Rheinmetall Rh-120

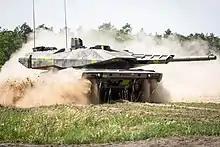
Panther KF51 with Rh-130 Future Gun System

Russia introduced a new generation of armoured vehicles like the T-14 Armata tank in 2015. In response, Rheinmetall started the development of a larger 130 mm tank gun, financed entirely using internal funding. The first technical demonstrator (TD) was completed in May 2016 and presented at Eurosatory 2016 in June 2016.